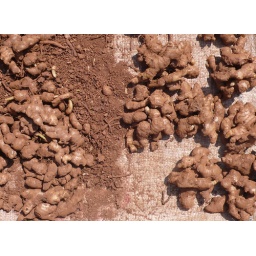
Ginger at a street market outside the eastern bus terminal in Accra, Ghana